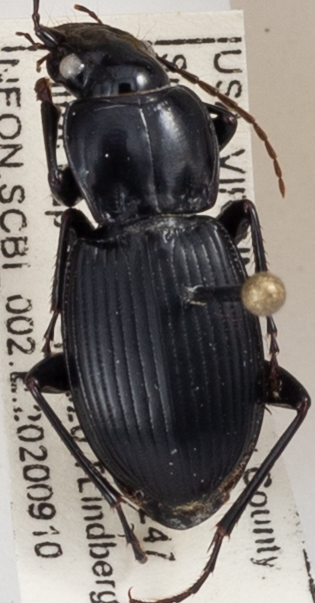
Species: Cyclotrachelus sigillatus
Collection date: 2020-09-10
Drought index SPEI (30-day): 1.46
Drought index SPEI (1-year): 0.412
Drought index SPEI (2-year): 1.28